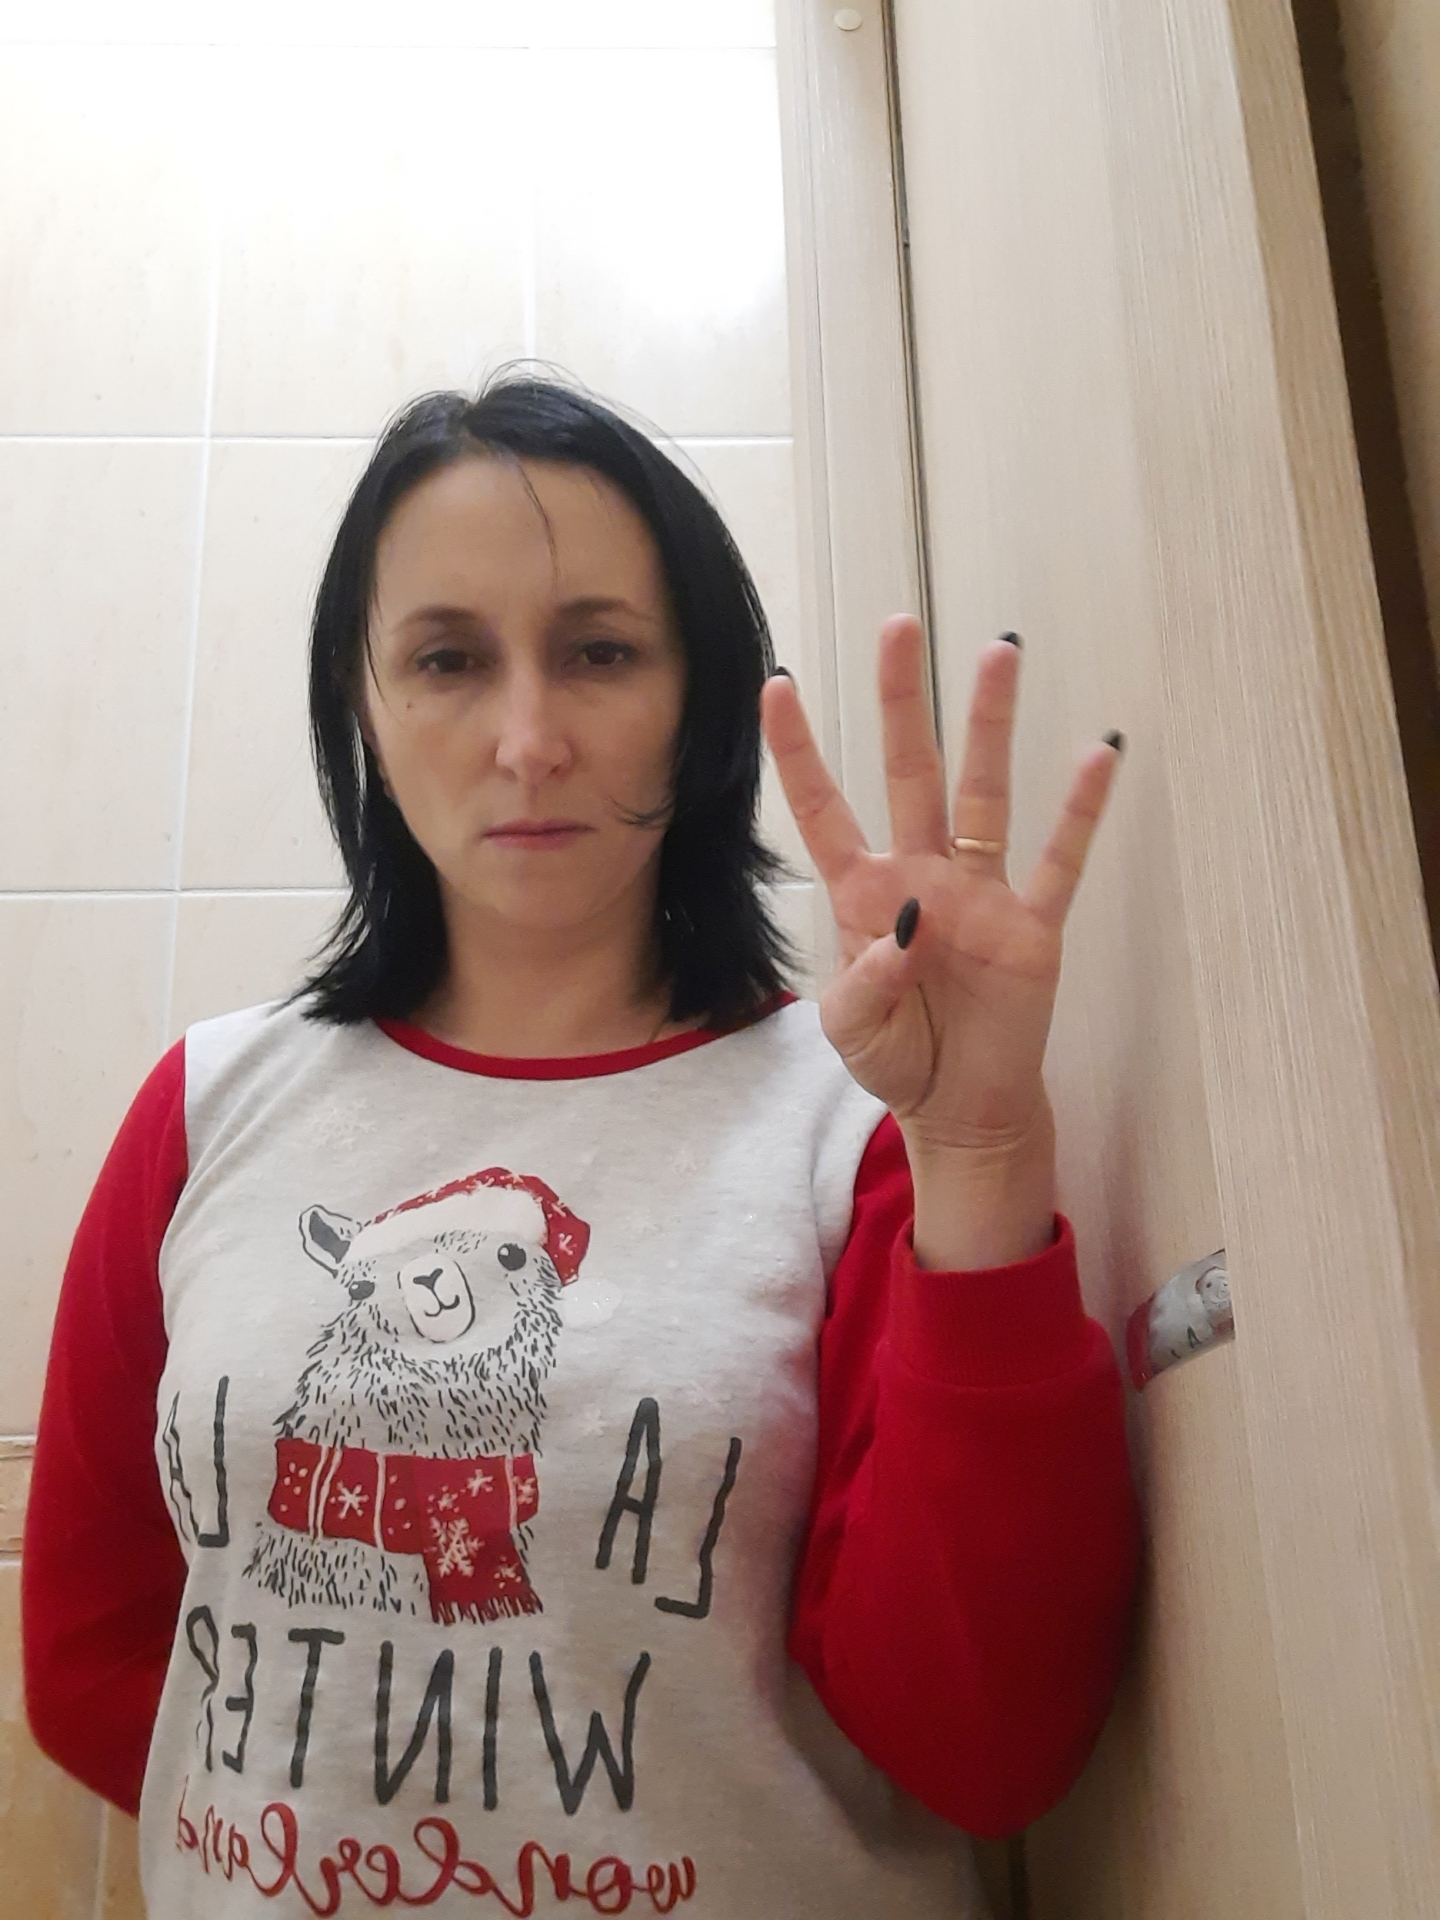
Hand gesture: four